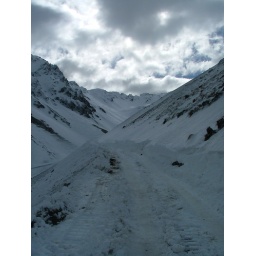
we had to ditch our cars and hitch hike up in four wheel drive vehicles, crazy bad road